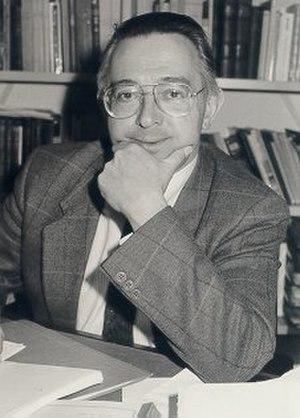
Cette photo de Roger Vigneron dans son bureau à l'université de Liège m'appartient et les enfants de Roger Vigneron (Lara et Georges Vigneron) m'ont autorisé expressément à la publier sur Wikipedia
Roger Vigneron est un juriste belge. Il a été professeur de droit romain à la Faculté de Droit de l'Université de Liège jusqu'en 2002.